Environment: real
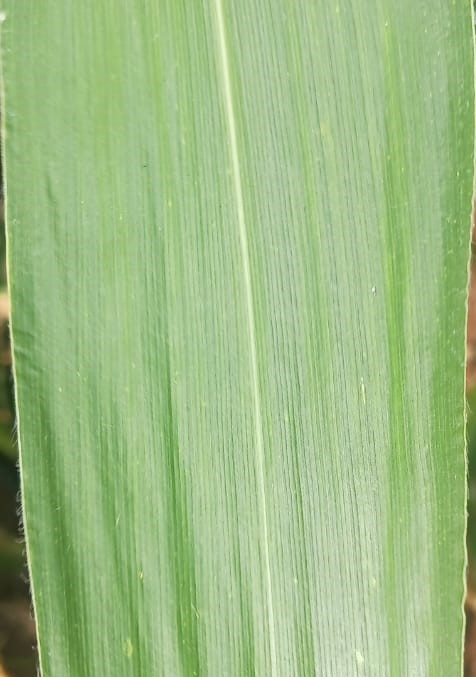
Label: healthy